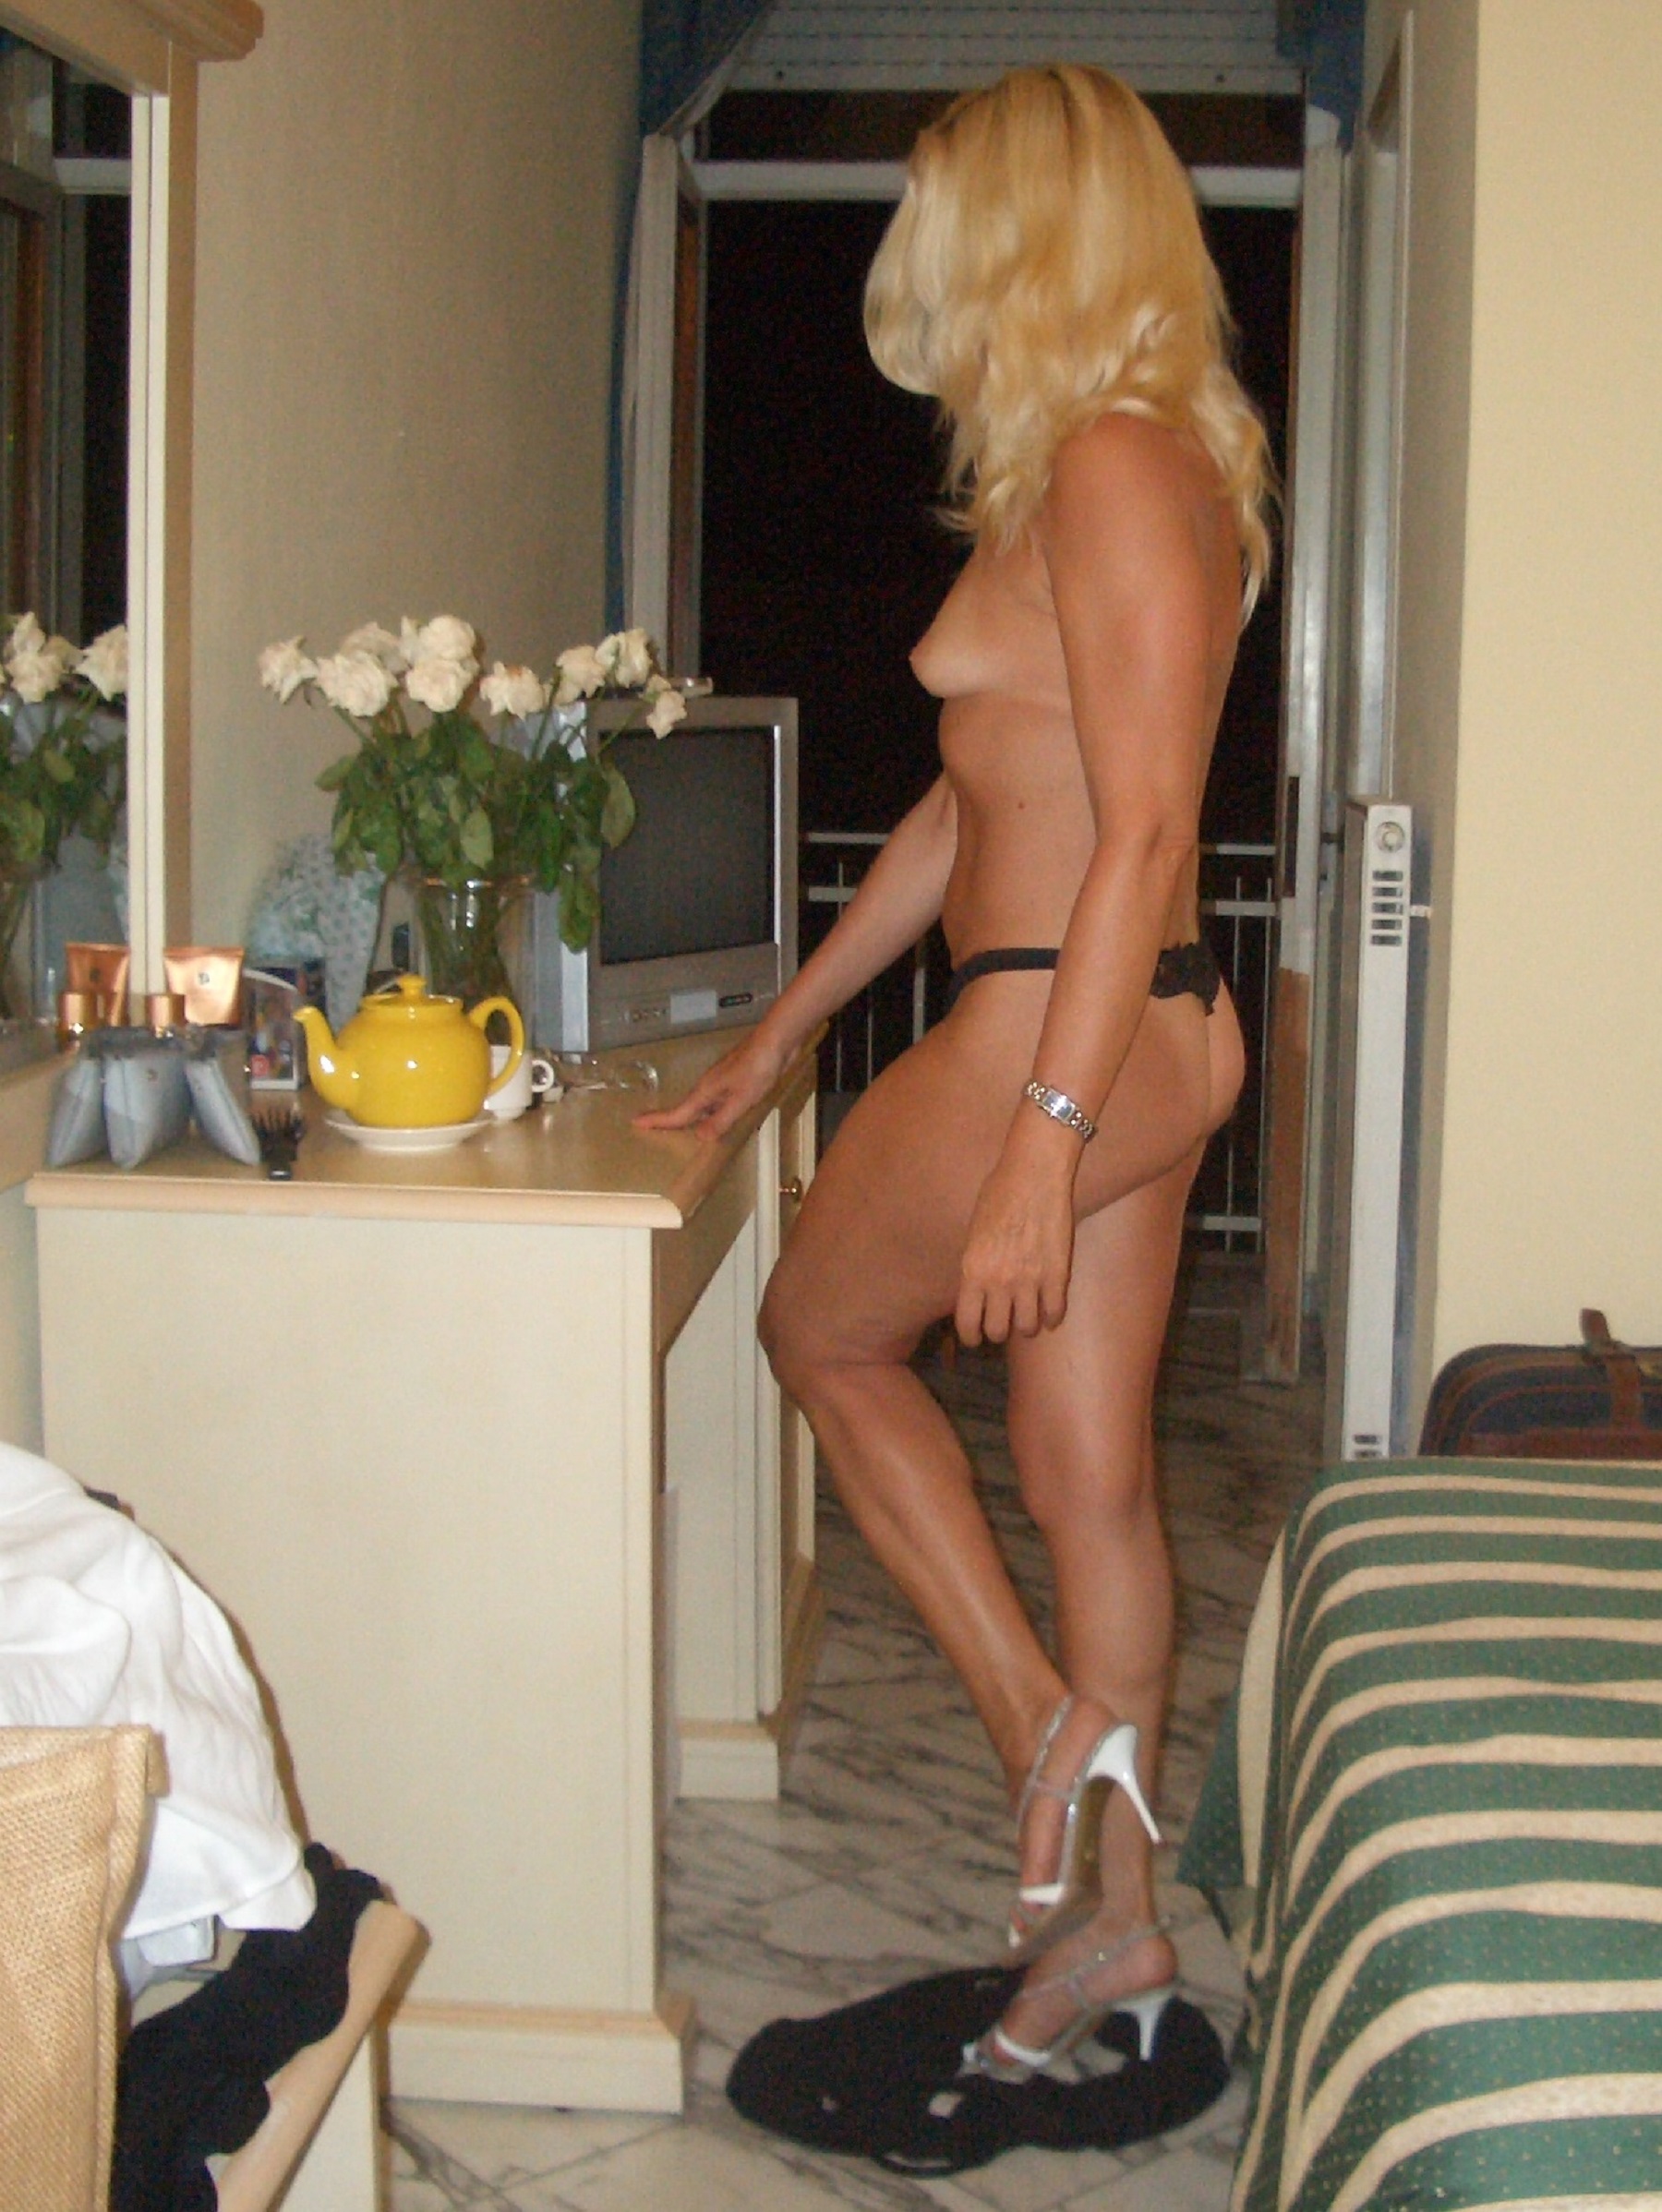
blonde Sandra, striptease, high heels, nude model, italian escort, joint, plant, shoulder, leg, thigh, houseplant, waist, flowerpot, knee, comfort, lingerie top, calf, swimwear, chest, flower, lingerie, long hair, human leg, undergarment, art model, room, blond, brassiere, foot, brown hair, event, chair, table, sitting, vase, underpants, flesh, flooring